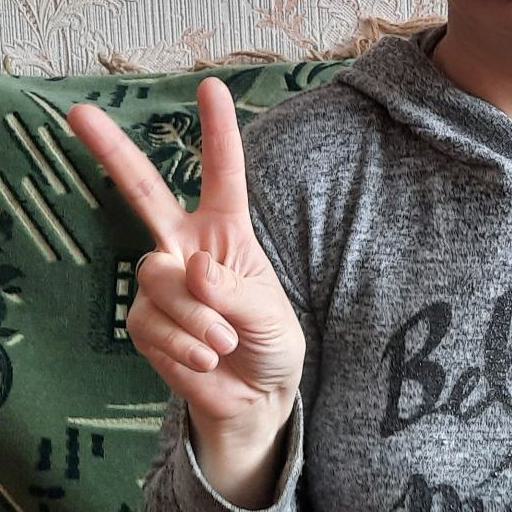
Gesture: peace